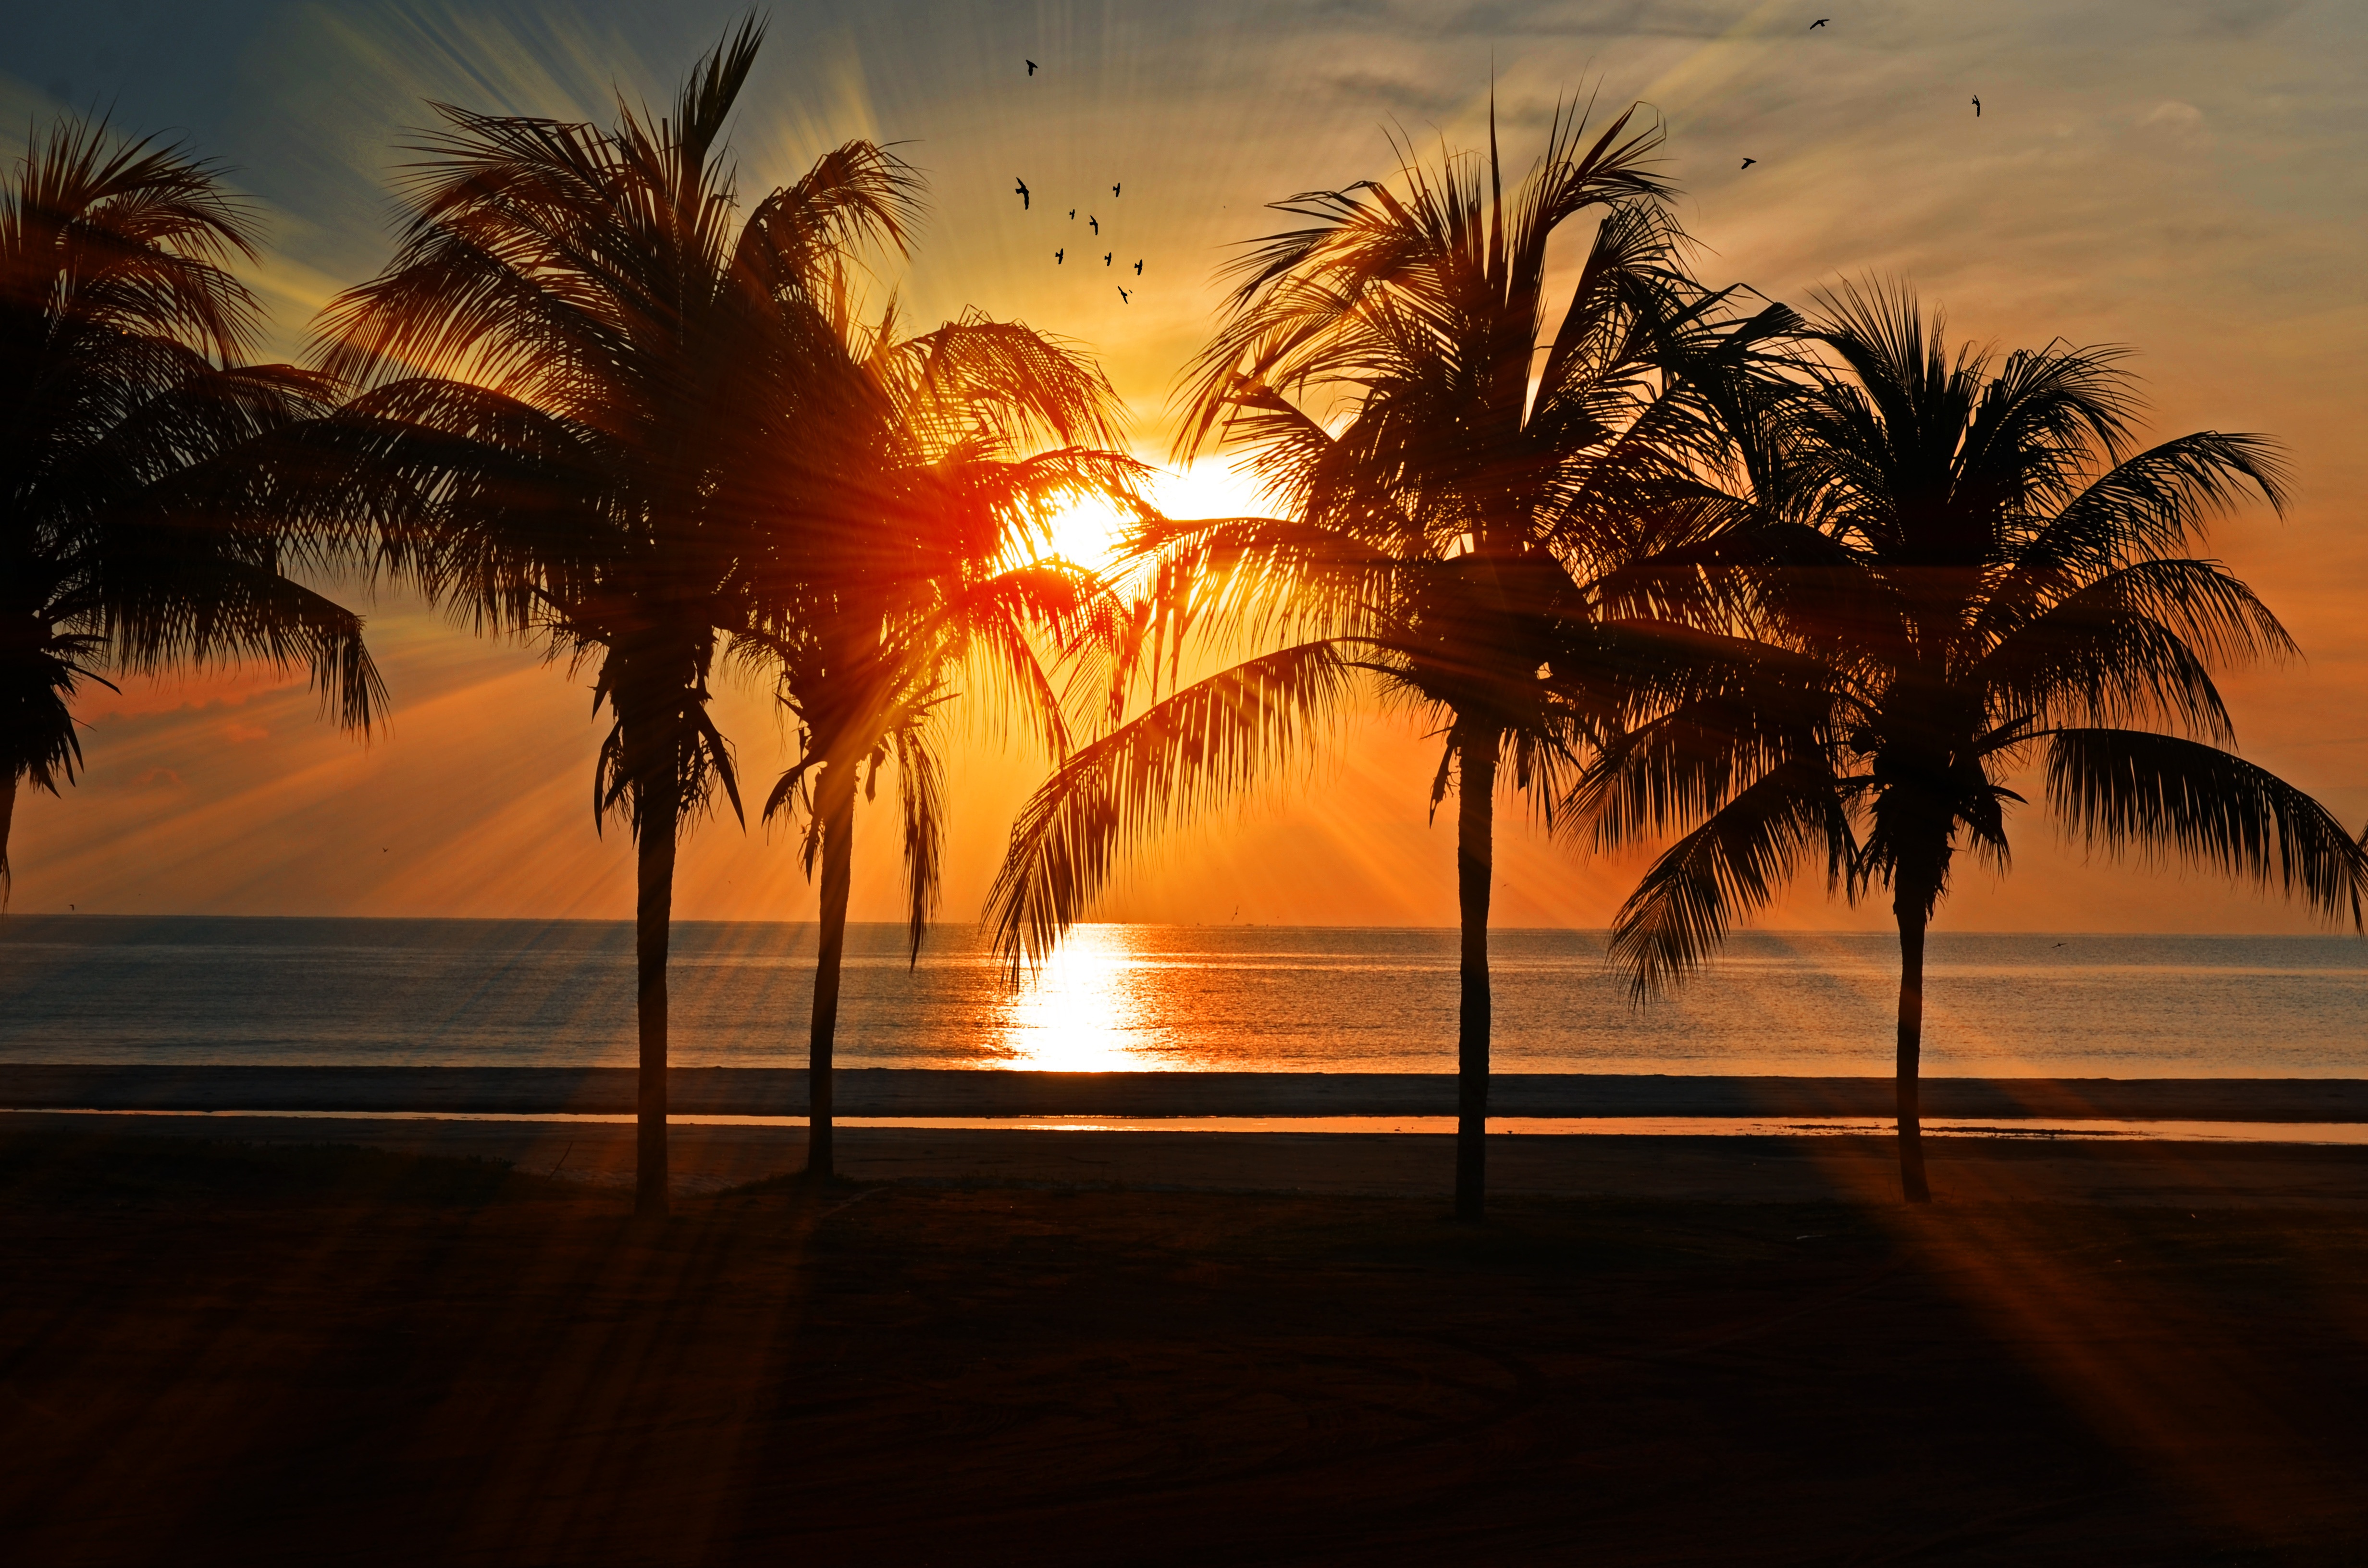
beach, landscape, sea, coast, tree, water, nature, ocean, horizon, silhouette, sky, sun, sunrise, sunset, sunlight, morning, shore, dawn, summer, vacation, travel, dusk, evening, twilight, reflection, palm, tropical, calm, yellow, clouds, pacific, beach sunset, sunset beach, arecales, palm family